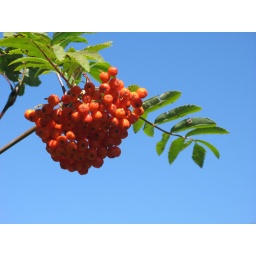
Rowan (Sorbus aucuparia) white flowers in May and in August with its notable berries.